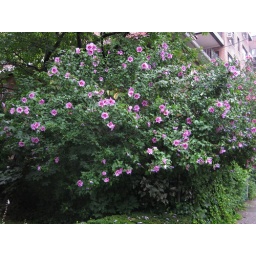
Hibiscus syriacus - Rose of Sharon tree in flower